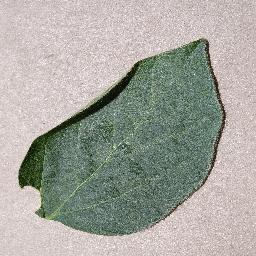
Label: Soybean___healthy